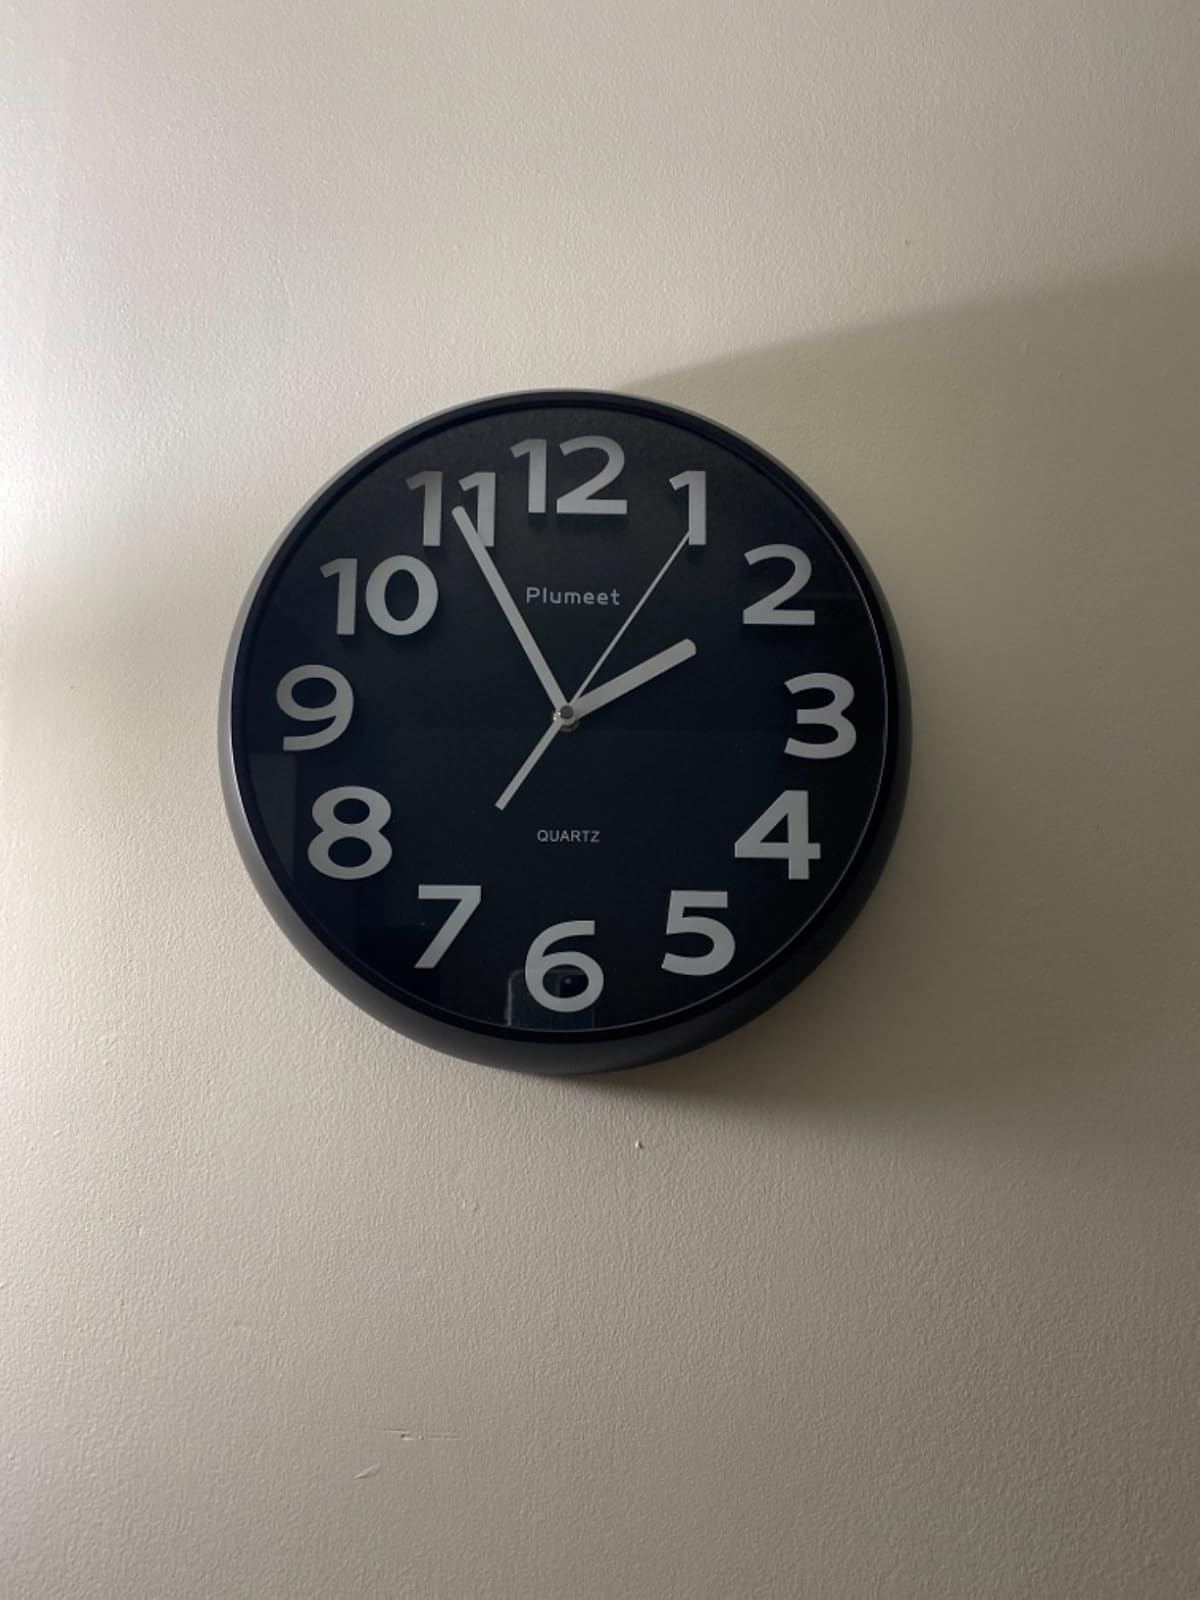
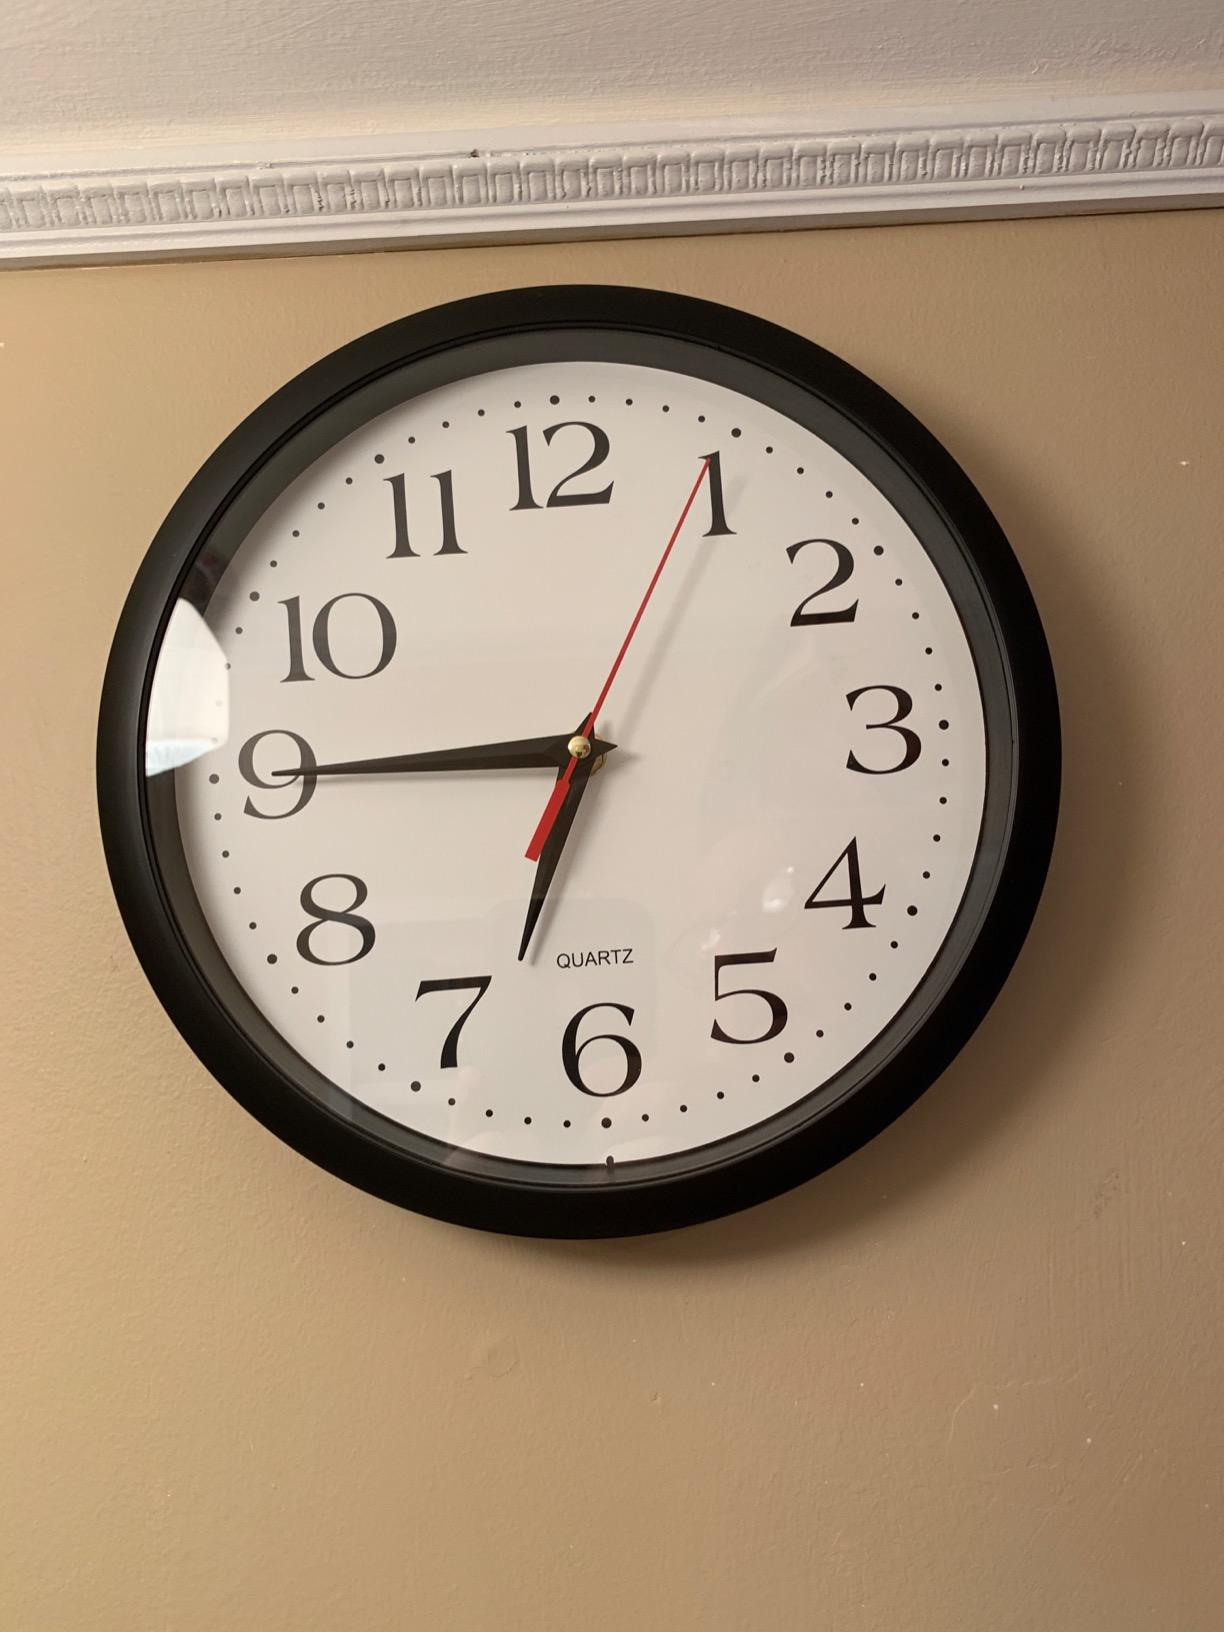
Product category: clock
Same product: no